Porfiriia Kiselyova

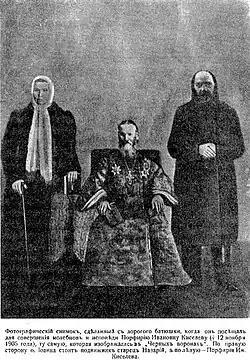
John of Kronstadt with the leaders of the Ioannites sect, to the right of the archpriest - Matryona Ivanovna Kiseleva (Porfiriia), to the left - Nazarii Dmitriev (starets Nazarii); photo Porfiriia confessed to John

Matryona Ivanovna Kiseleva (1855 — ) was a spiritual leader of the of Russian Orthodox Church.